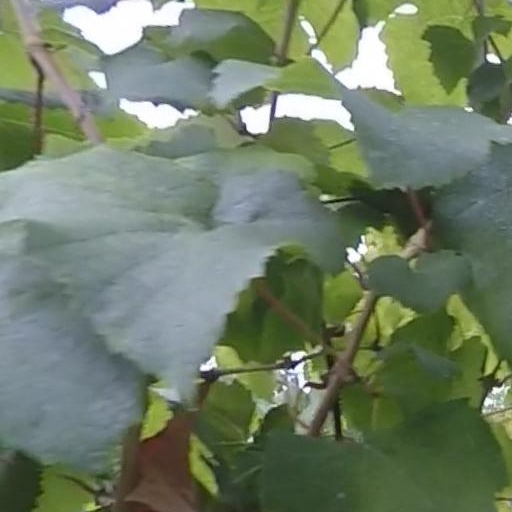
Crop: grape